Alan Fletcher (actor)

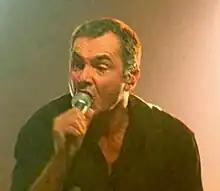
Fletcher performing in 2008

Alan Fletcher (born 30 March 1957) is an Australian actor of stage, television and film. He is also a singer and musician. He is perhaps best known for his television soap opera role in "Neighbours" as Dr. Karl Kennedy. He has also played Frank Rossi in "Cop Shop" and Michael Clayton in "Embassy". In 2007, he was a contestant on the UK reality show "Soapstar Superstar".